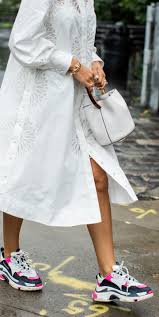
Label: Sneaker